USS Akron

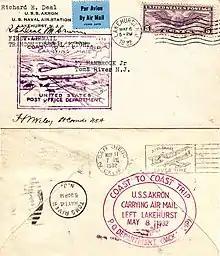
Cover carried on the May 1932 "Coast to Coast" flight and later autographed by the only three survivors of the April 1933 crash of USS "Akron"

On 2 November 1931, "Akron" departed on her first cruise down the eastern seaboard to Washington, DC. On 3 November, she took to the air with 207 persons on board. This demonstration was to prove that in an emergency, airships could provide limited but high-speed airlift of troops to outlying possessions. Over the weeks that followed, some 300 hours aloft were logged in a series of flights, including a 46-hour endurance flight to Mobile, Alabama, and back. The return leg of the trip was made via the valleys of the Mississippi and Ohio Rivers.